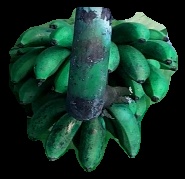
Variety: rasbale
Grade: grade3